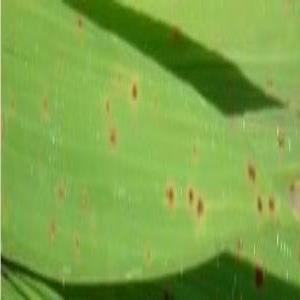
Disease: Brownspot